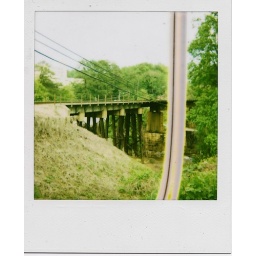
bridge over troubled water